Belfort Gap

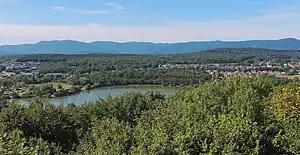
View south from Offemont, across the Belfort Gap toward the Jura.

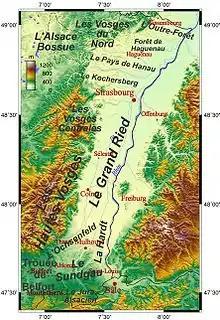
The Belfort Gap (in the southwest) and the other regions of Alsace.

The Belfort Gap or Burgundian Gate is the area of relatively flat terrain in Eastern France between the Vosges Mountains to the north and the Jura Mountains to the south. It marks the watershed between the drainage basins of the River Rhine to the east and the River Rhône to the west, part of the European Watershed between the North Sea and the Mediterranean Sea. It is also the boundary between the historic regions of Burgundy to the west and Alsace to the east, and as such has marked the Franco-German border for long periods of its history.